Answer in natural language. Estimate the real world distances between objects in the image. Which object is closer to Television, white colour dining table or blurry image? Choose between the following options: blurry image or white colour dining table
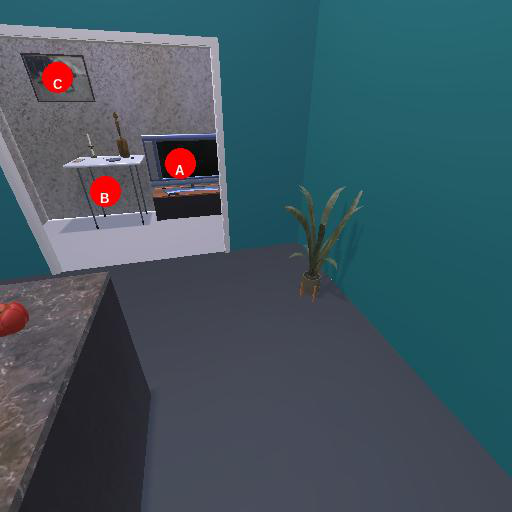
<answer>white colour dining table</answer>